PTT Public Company Limited

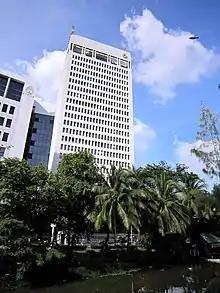
PTT Headquarters at Bangkok

In 2012, PTT purchased the remaining 55 percent of Sakari Resources, a Singaporean coal mine operator.